Requiem (Fauré)

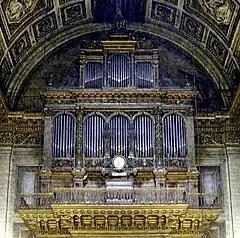
The organ by Aristide Cavaillé-Coll in La Madeleine, Paris, where the first version of the Requiem was first performed

In 1887–88, Fauré composed the first version of the work, which he called "" with five movements ( and , , , and ), but did not include his . This version was first performed on 16 January 1888 for the funeral of Joseph Lesoufaché, an architect, at La Madeleine, Paris. The composer conducted his work; the treble soloist was Louis Aubert.